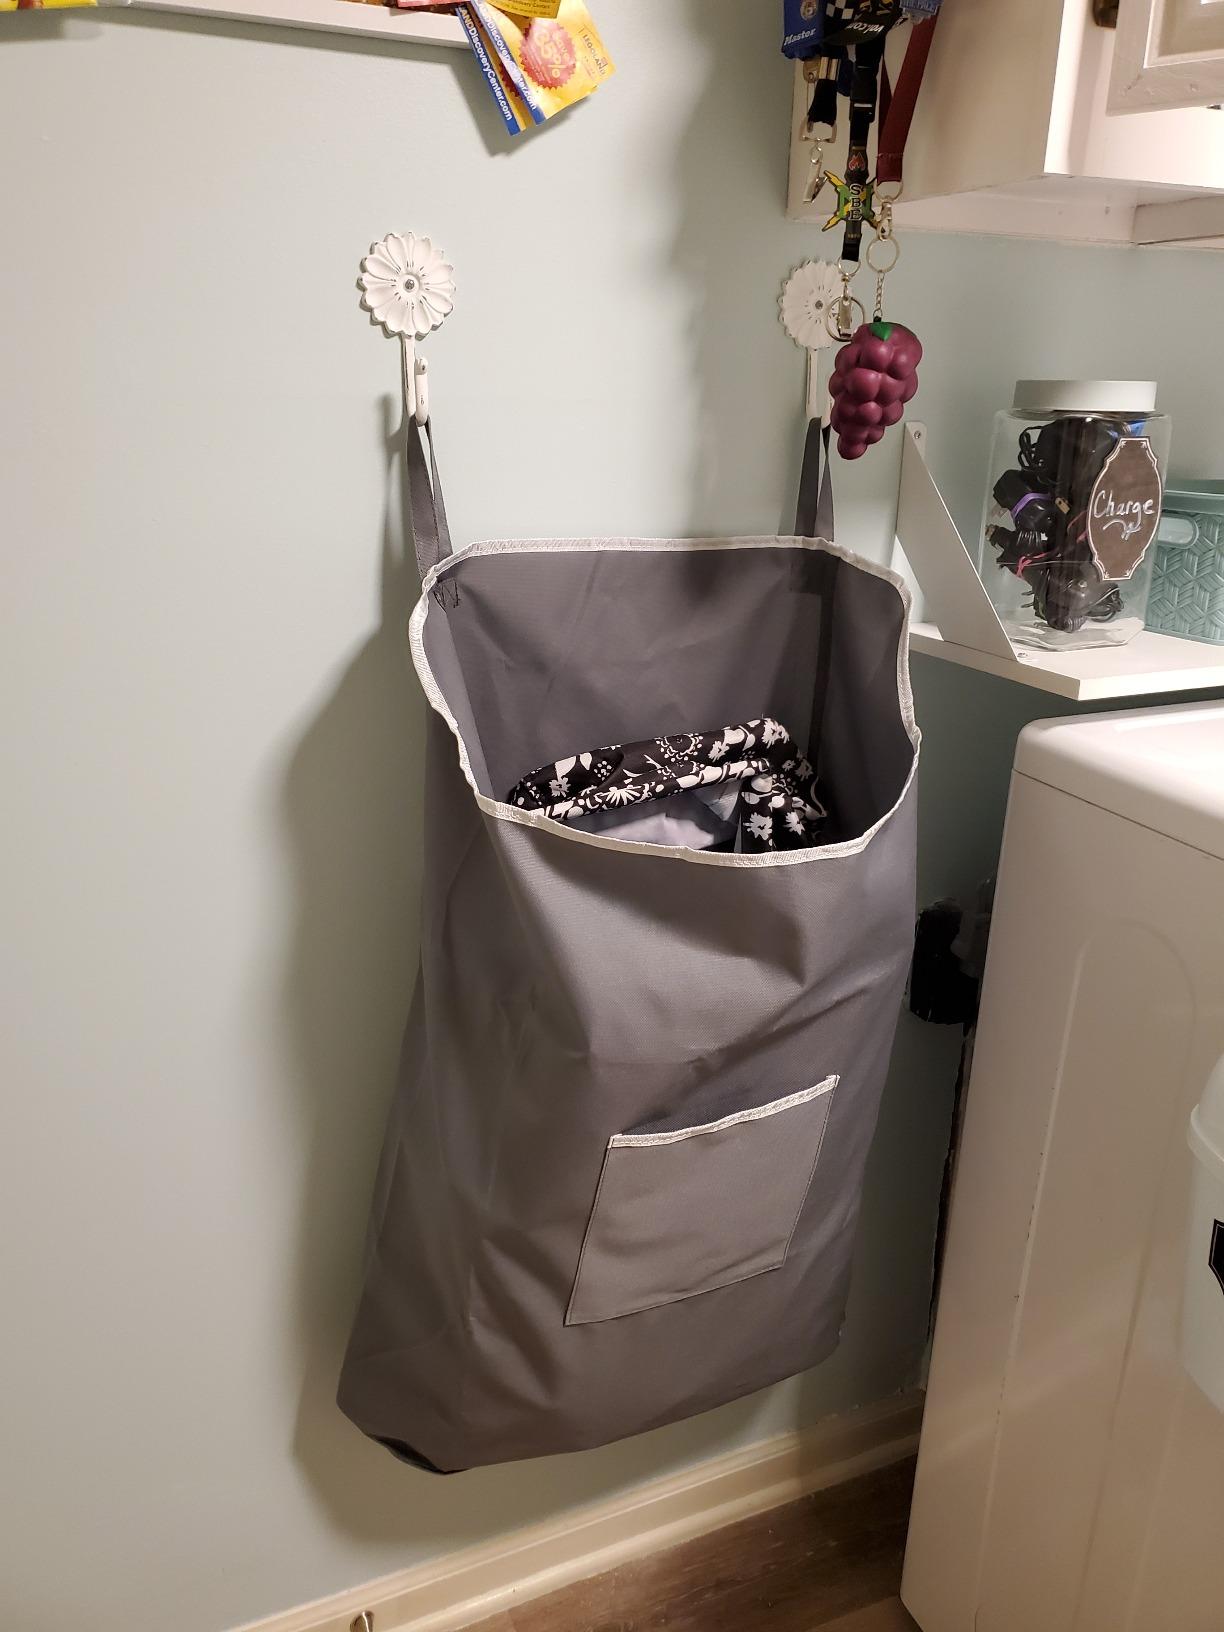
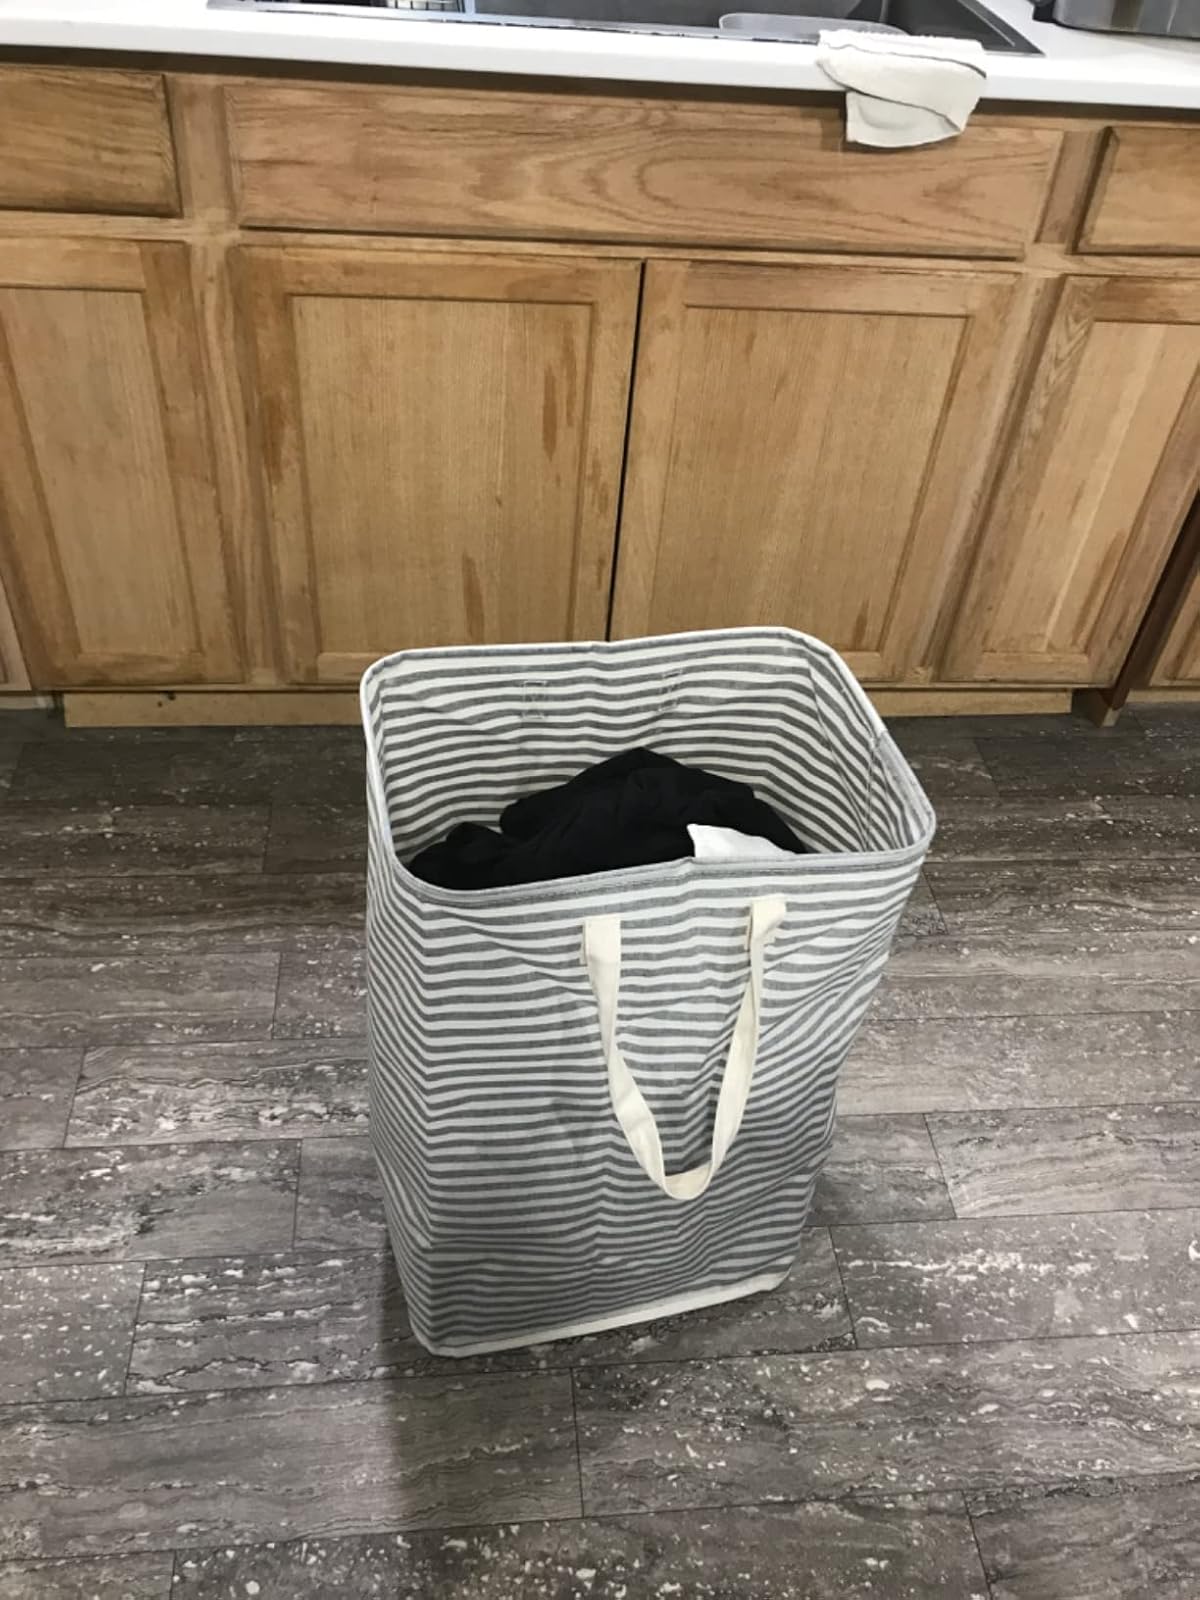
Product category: items_hamper
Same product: no